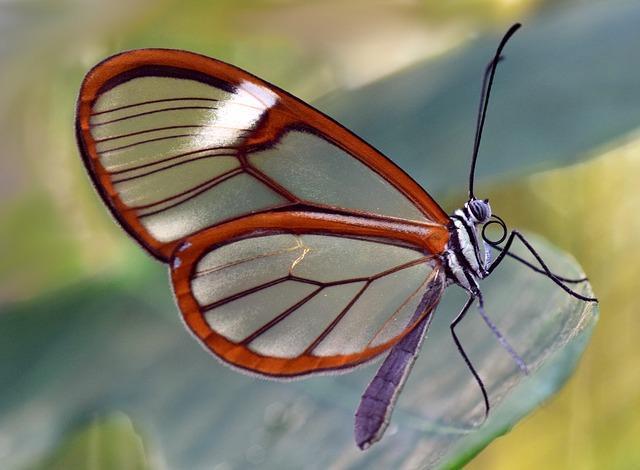
butterfly